John Somers, 1st Baron Somers

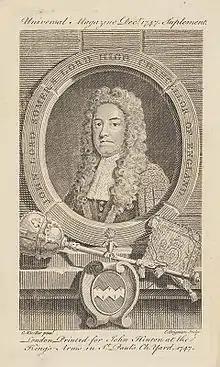
A posthumous engraving of John Somers by Charles Grignion the Elder

In May 1689 Somers was made Solicitor General for England and Wales. He now became William III's most confidential adviser. In the controversy which arose between the Houses on the question of the legality of the decision of the Court of King's Bench regarding Titus Oates, and of the action of the Lords in sustaining this decision, Somers was again the leading manager for the Commons, and has left a clear and interesting account of the debates. He was next employed in January 1690 as chairman of the select committee of the House of Commons on the Corporation Bill, by which those corporations which had surrendered their charters to the Crown during the last two reigns were restored to their rights; but he refused to associate himself with the violent measures of retaliation which the Whigs on that occasion endeavoured to include in the bill.